Historical Jewish population

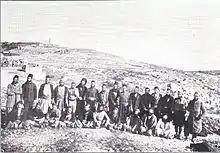
Photograph of Sephardi Jews in 19th century taken from 1899 book "Views from Palestine and its Jewish colonies".

This growth in actual numbers was somewhat offset by conversion away from Judaism. While Halakha (Jewish law) says that a Jew who converts is still a Jew, in the climate of persecution that prevailed in much of Europe in this period, conversion tended to be accompanied by a repudiation of Jewish identity, and converts to Christianity generally ceased to be considered part of the Jewish community. The "Jewish Encyclopedia" gives some statistics on conversion of Jews to Protestantism, Roman Catholicism, Greek Catholicism and Orthodox Christianity. The upshot is that some 2,000 European Jews converted to Christianity every year during the 19th century, but that in the 1890s the number was running closer to 3,000 per year — 1,000 in Austria-Hungary, 1,000 in Russia, 500 in Germany, and the remainder in the Anglo-Saxon world. Partly balancing this were about 500 converts to Judaism each year, mainly formerly Christian women who married Jewish men. For Russia, Galicia, and Romania, conversions were dwarfed by emigration: in the last quarter of the 19th century, probably 1,000,000 Jews from this area of Europe emigrated, primarily to the United States, but many also to the United Kingdom.